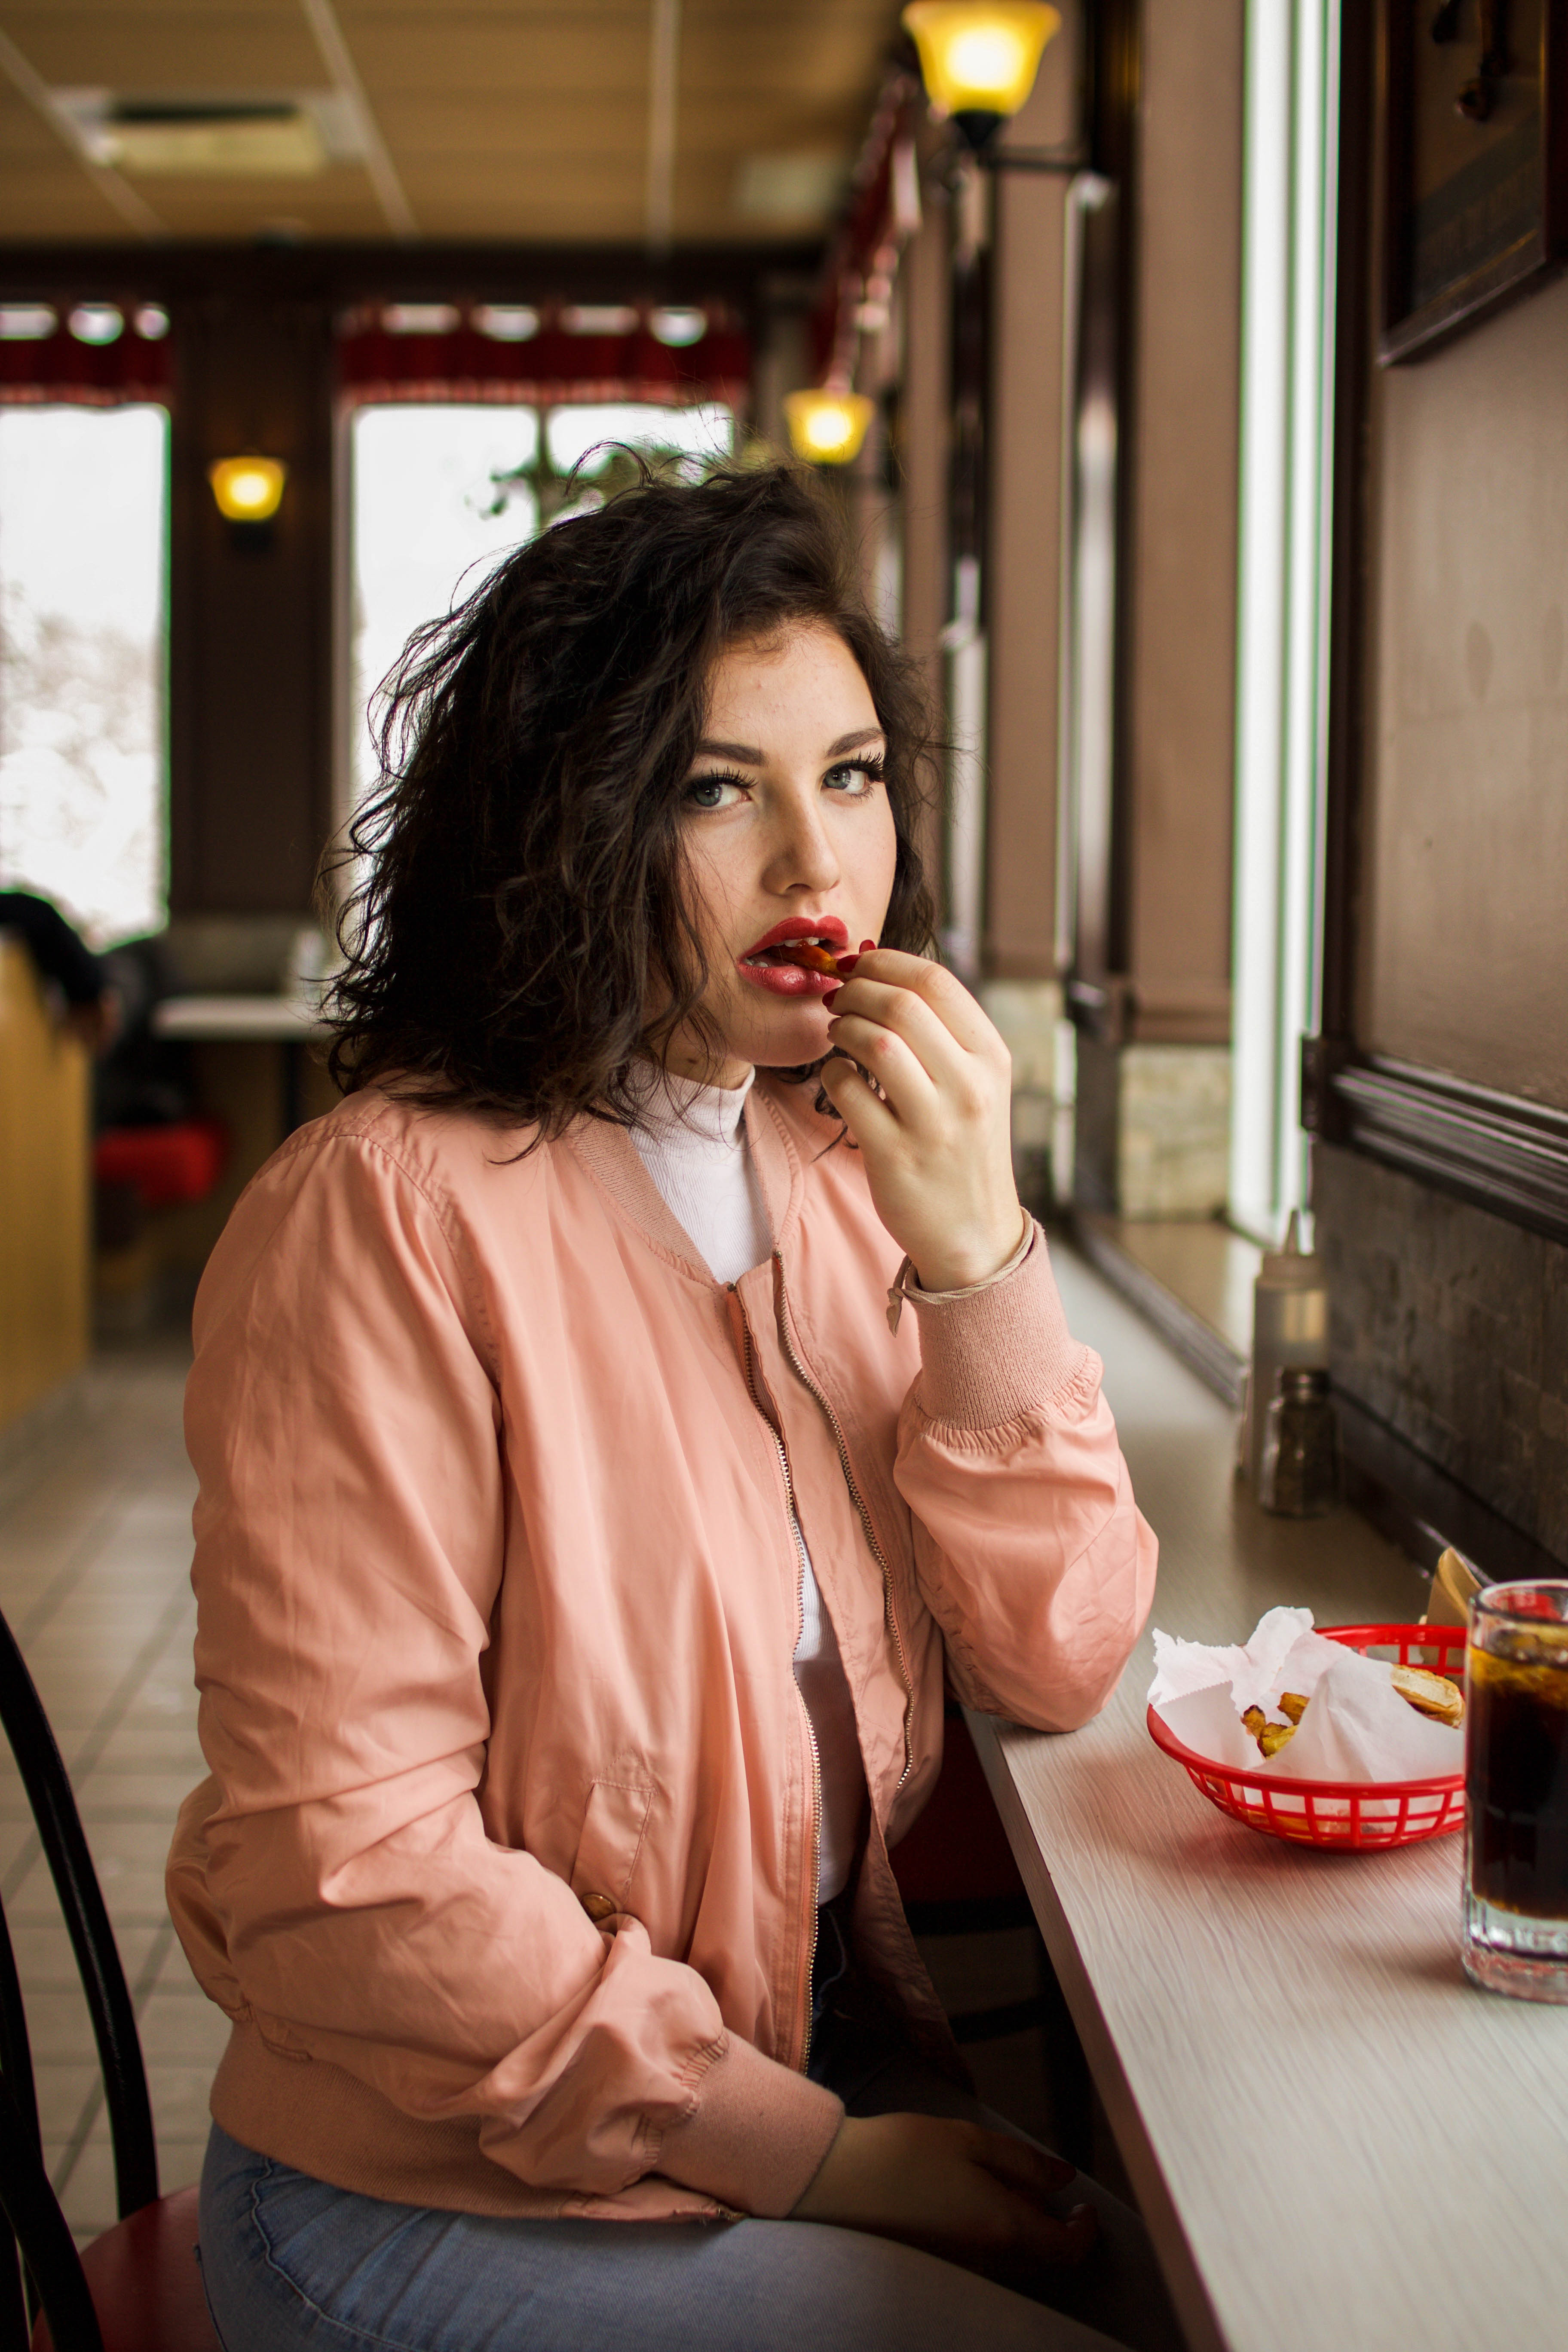
girl, woman, female, leg, portrait, model, red, lady, eat, eating, beauty